Kamata Station (Tokyo)

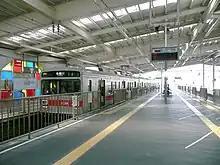
The Tokyu platforms

The JR East station opened on 11 April 1904. The Tokyu station opened on 6 October 1922 on the Ikegami Line, and services on Tamagawa Line began on 1 November 1923.